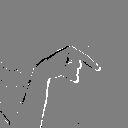
ASL letter: q